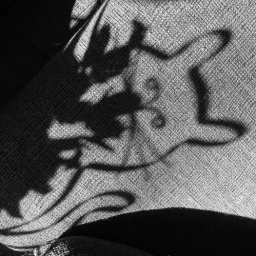
And cat plant pot holder in morning sunshine. 4-13-09